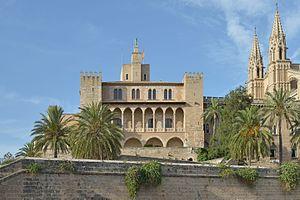
Le palais de l’Almudaina est une des résidences du roi d'Espagne. C'est un ancien château musulman devenu la résidence des monarques de Majorque à Majorque au XIIIᵉ siècle.